Hyderabad, Pakistan

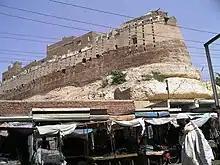
Pacco Qillo was built on a limestone outcropping known as "Ganjo Takkar".

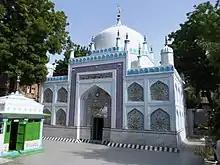

The River Indus was changing course around 1757, resulting in periodic floods of the then capital of the Kalhora dynasty, Khudabad. Mian Ghulam Shah Kalhoro decided to shift the capital away from Khudabad, and founded Hyderabad in 1768 over a limestone ridge on the eastern bank of the Indus River known as "Ganjo Takkar", or "Bald Hill." The small hill is traditionally believed to have been the location of the ancient settlement of "Neroon Kot", a town which had fallen to the armies of Muhammad Bin Qasim in 711 CE. When the foundations were laid, the city came to be known by the nickname "Heart of the Mehran".